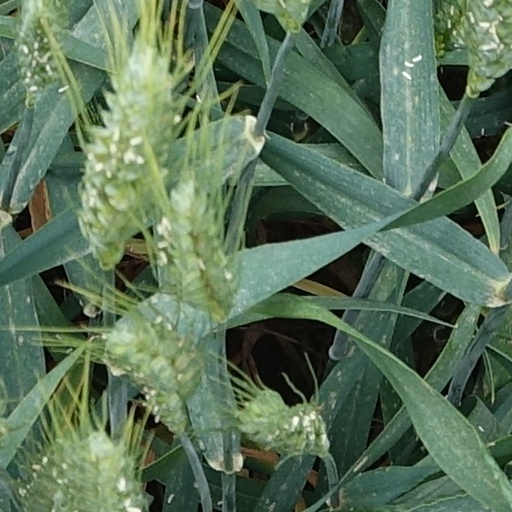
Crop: wheat